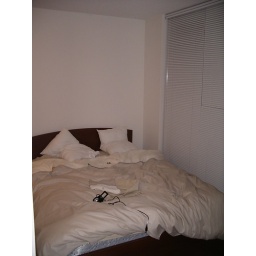
bed in bedroom